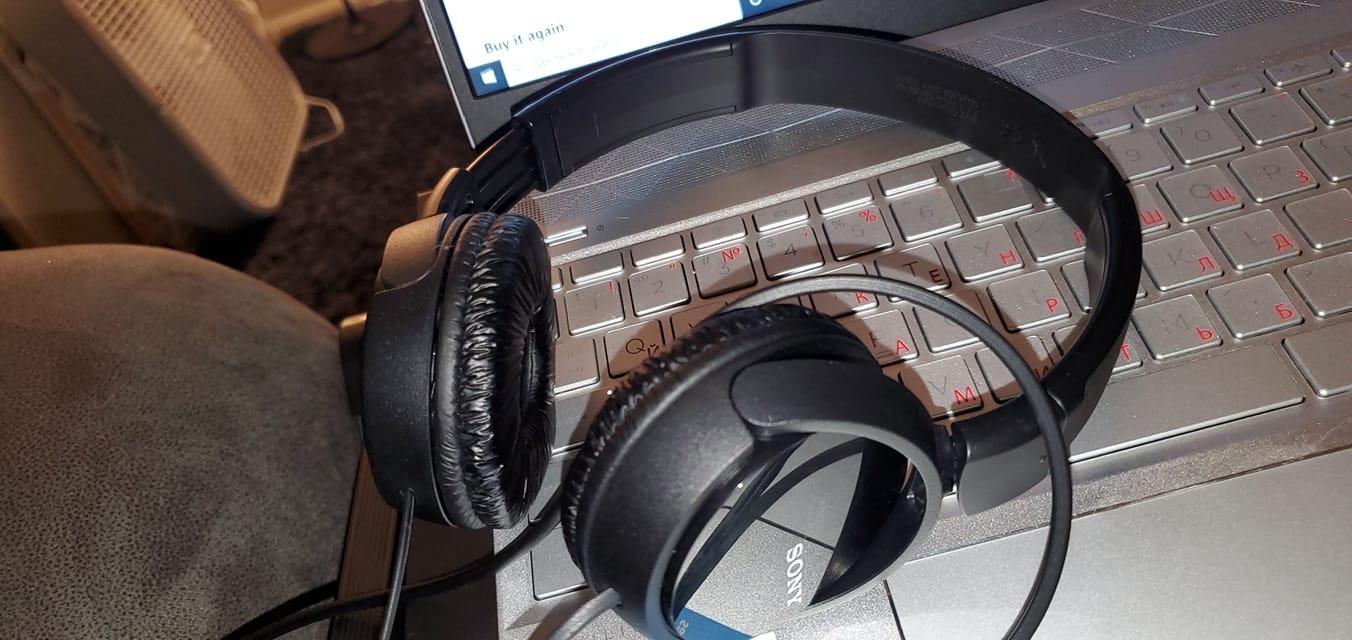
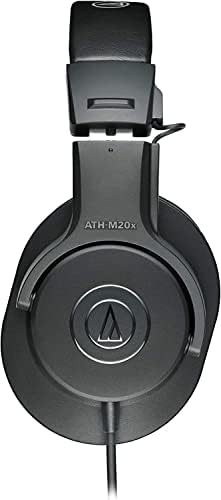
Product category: headphones
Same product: no